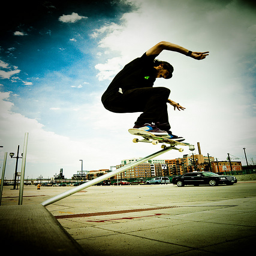
A person doing a trick with a skateboard.
The young man is practicing tricks on his skateboard.
Man jumping off a slope on a skate board.
A young man is riding a pole on his skateboard.
A man in black shirt doing a trick on a skateboard.